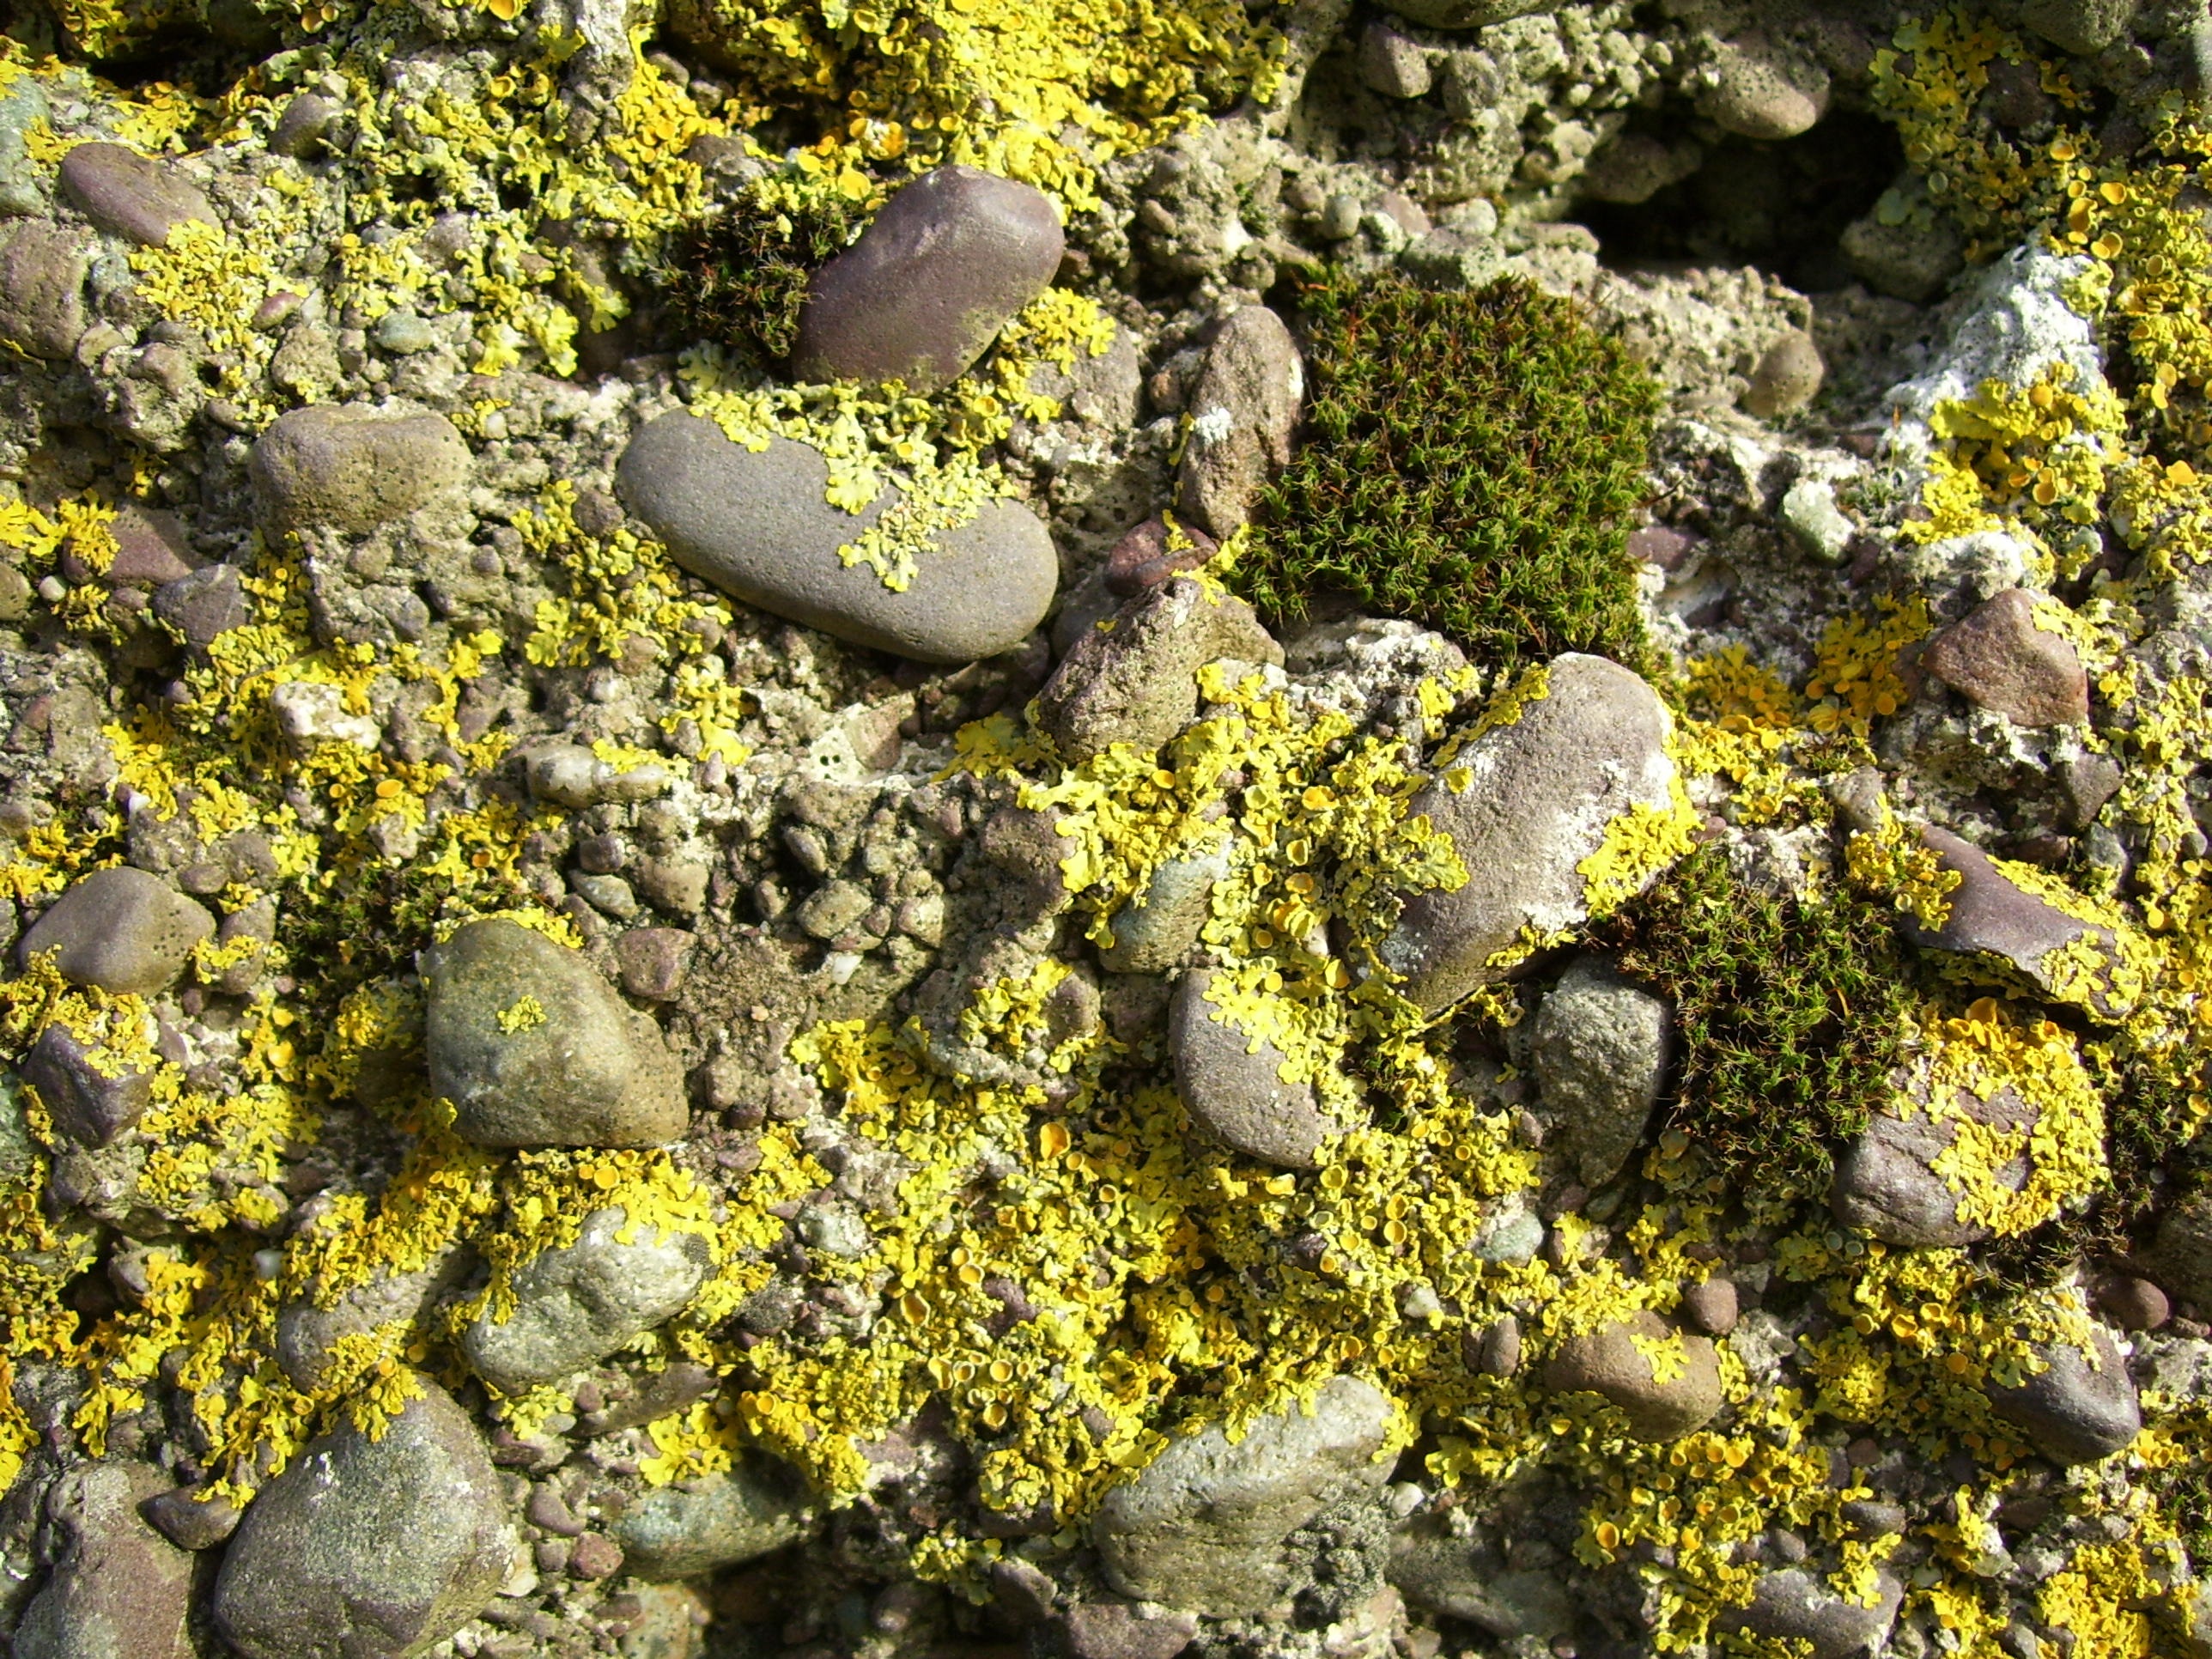
nature, rock, growth, flower, stone, moss, wildlife, green, biology, natural, seaweed, flora, coral, coral reef, reef, algae, habitat, mossy, tide pool, natural environment, marine biology, non vascular land plant